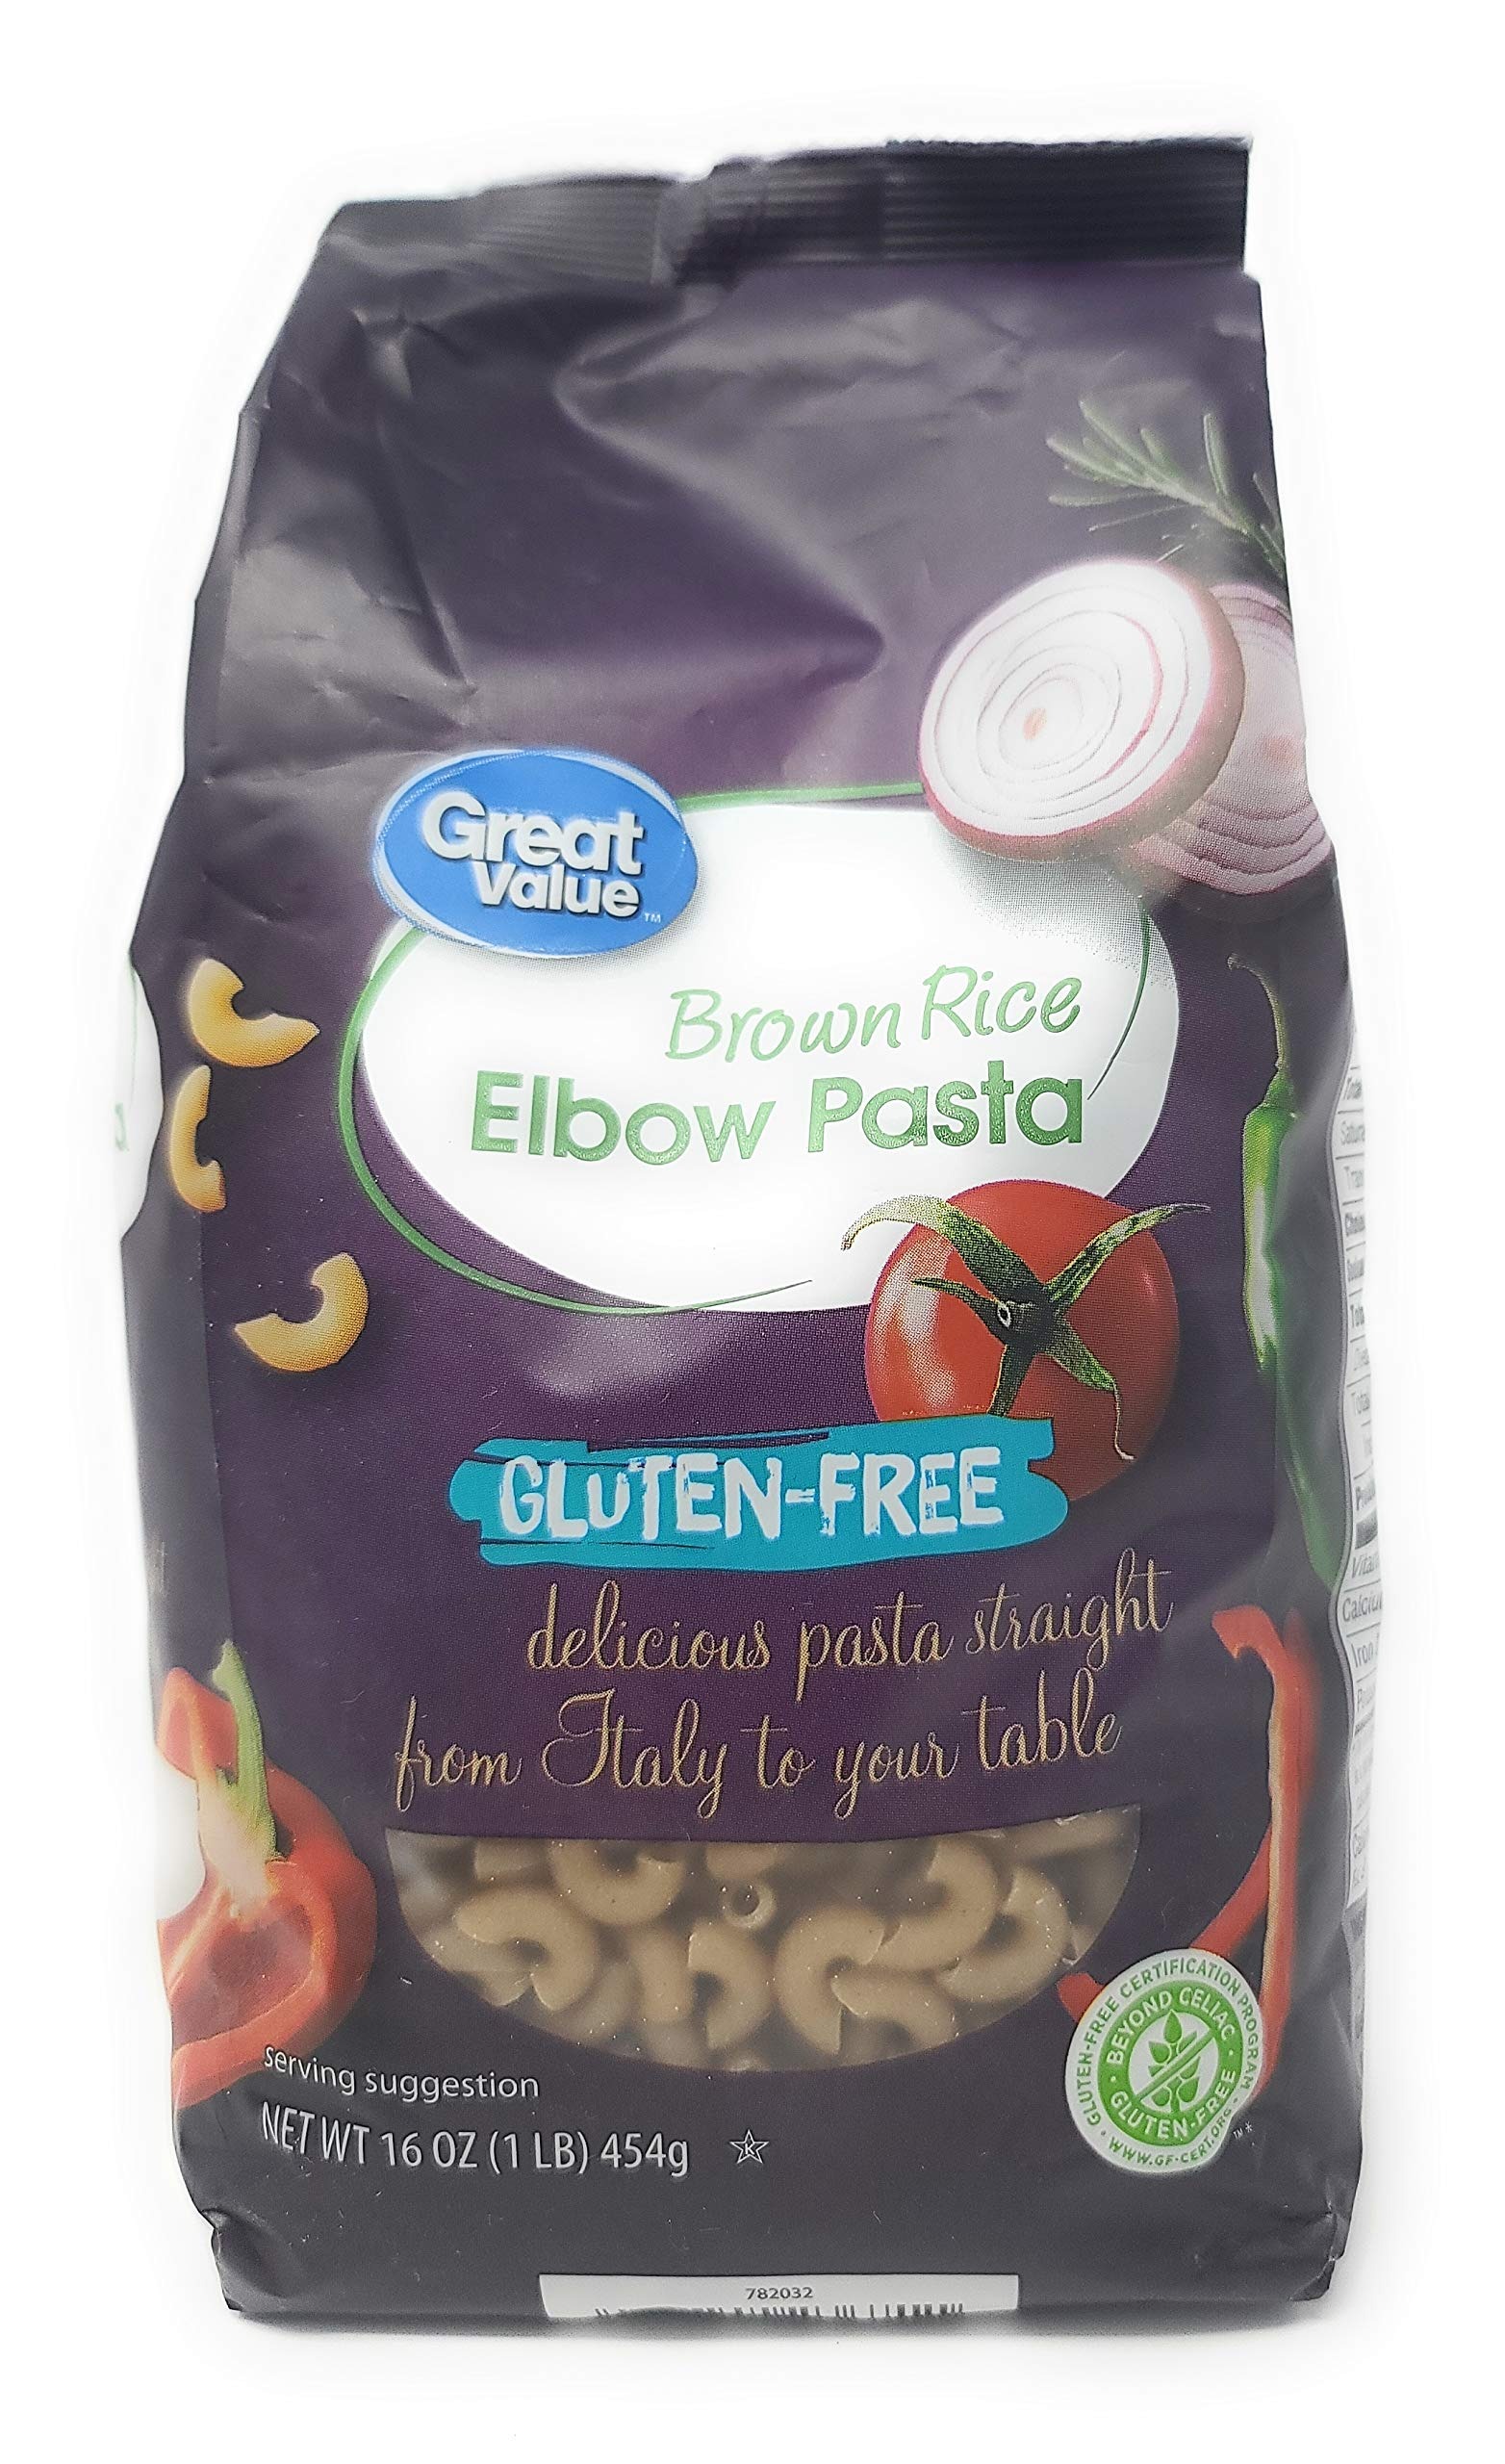
Item Name: Great Value Brown Rice Elbow Pasta Gluten Free Delicious Pasta Straight From Italy To Your Table Net WT 16 OZ (454g)
Bullet Point 1: Brown Rice Elbow Pasta Straight From Italy To Your Table
Bullet Point 2: Gluten-free Pasta
Bullet Point 3: Cooking Time: 8 - 9 minutes
Bullet Point 4: Delicious Pasta from Italy
Bullet Point 5: Net weight: 1 Lb
Bullet Point 6: Unit count type: Ounce
Value: 1.0
Unit: Ounce

Price: 2.18